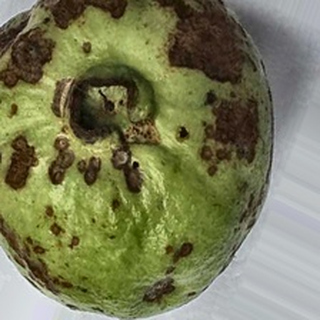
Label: guava_anthracnose